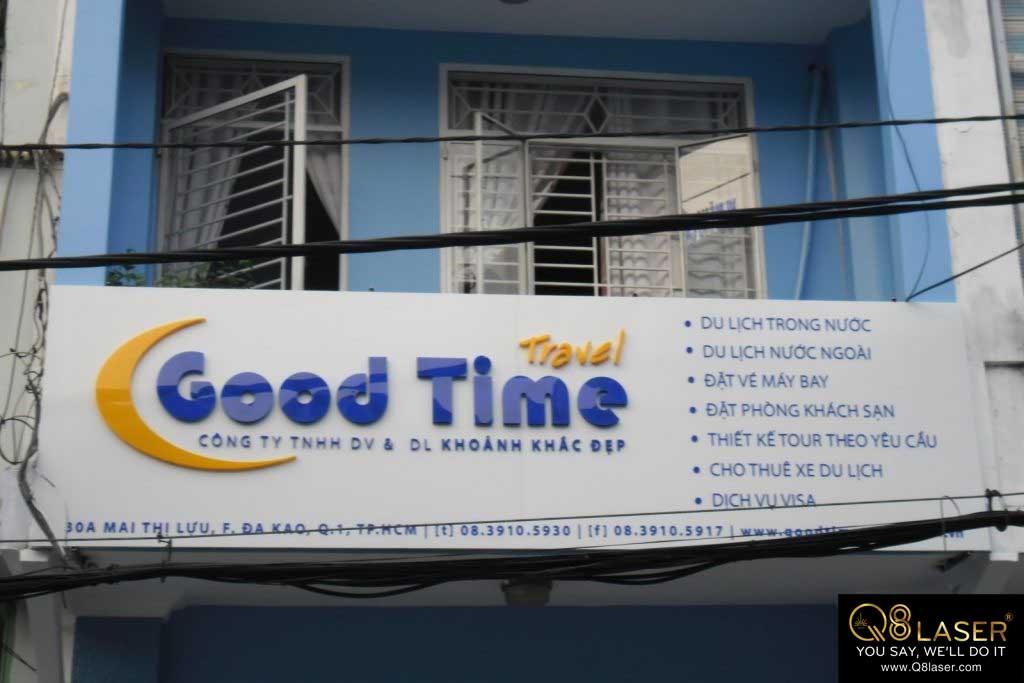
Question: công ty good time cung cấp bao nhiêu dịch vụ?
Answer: bảy dịch vụ